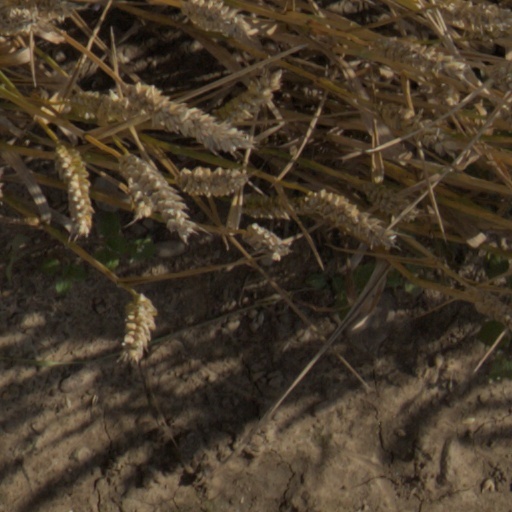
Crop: wheat